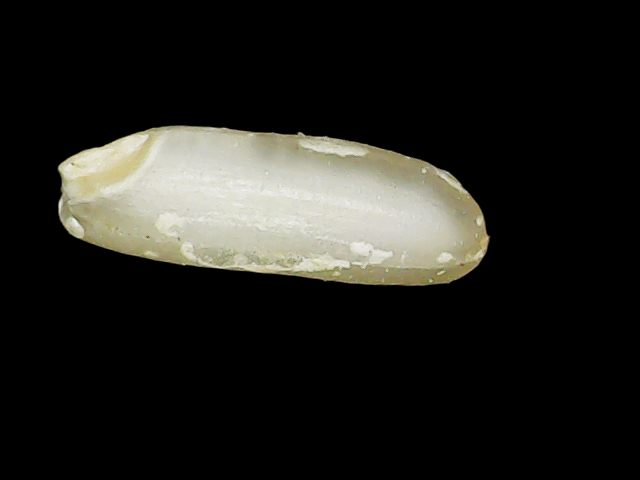
Rice variety: Binadhan17